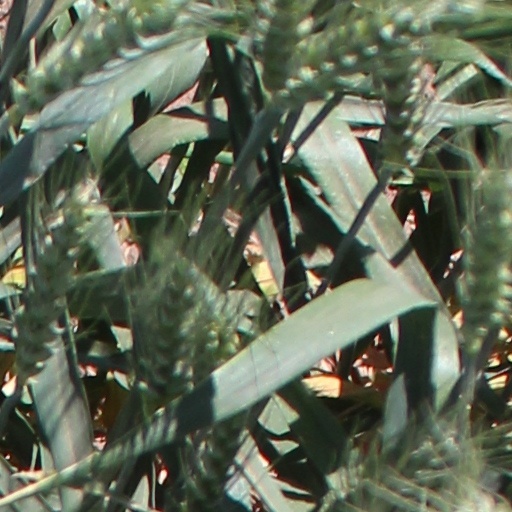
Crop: wheat